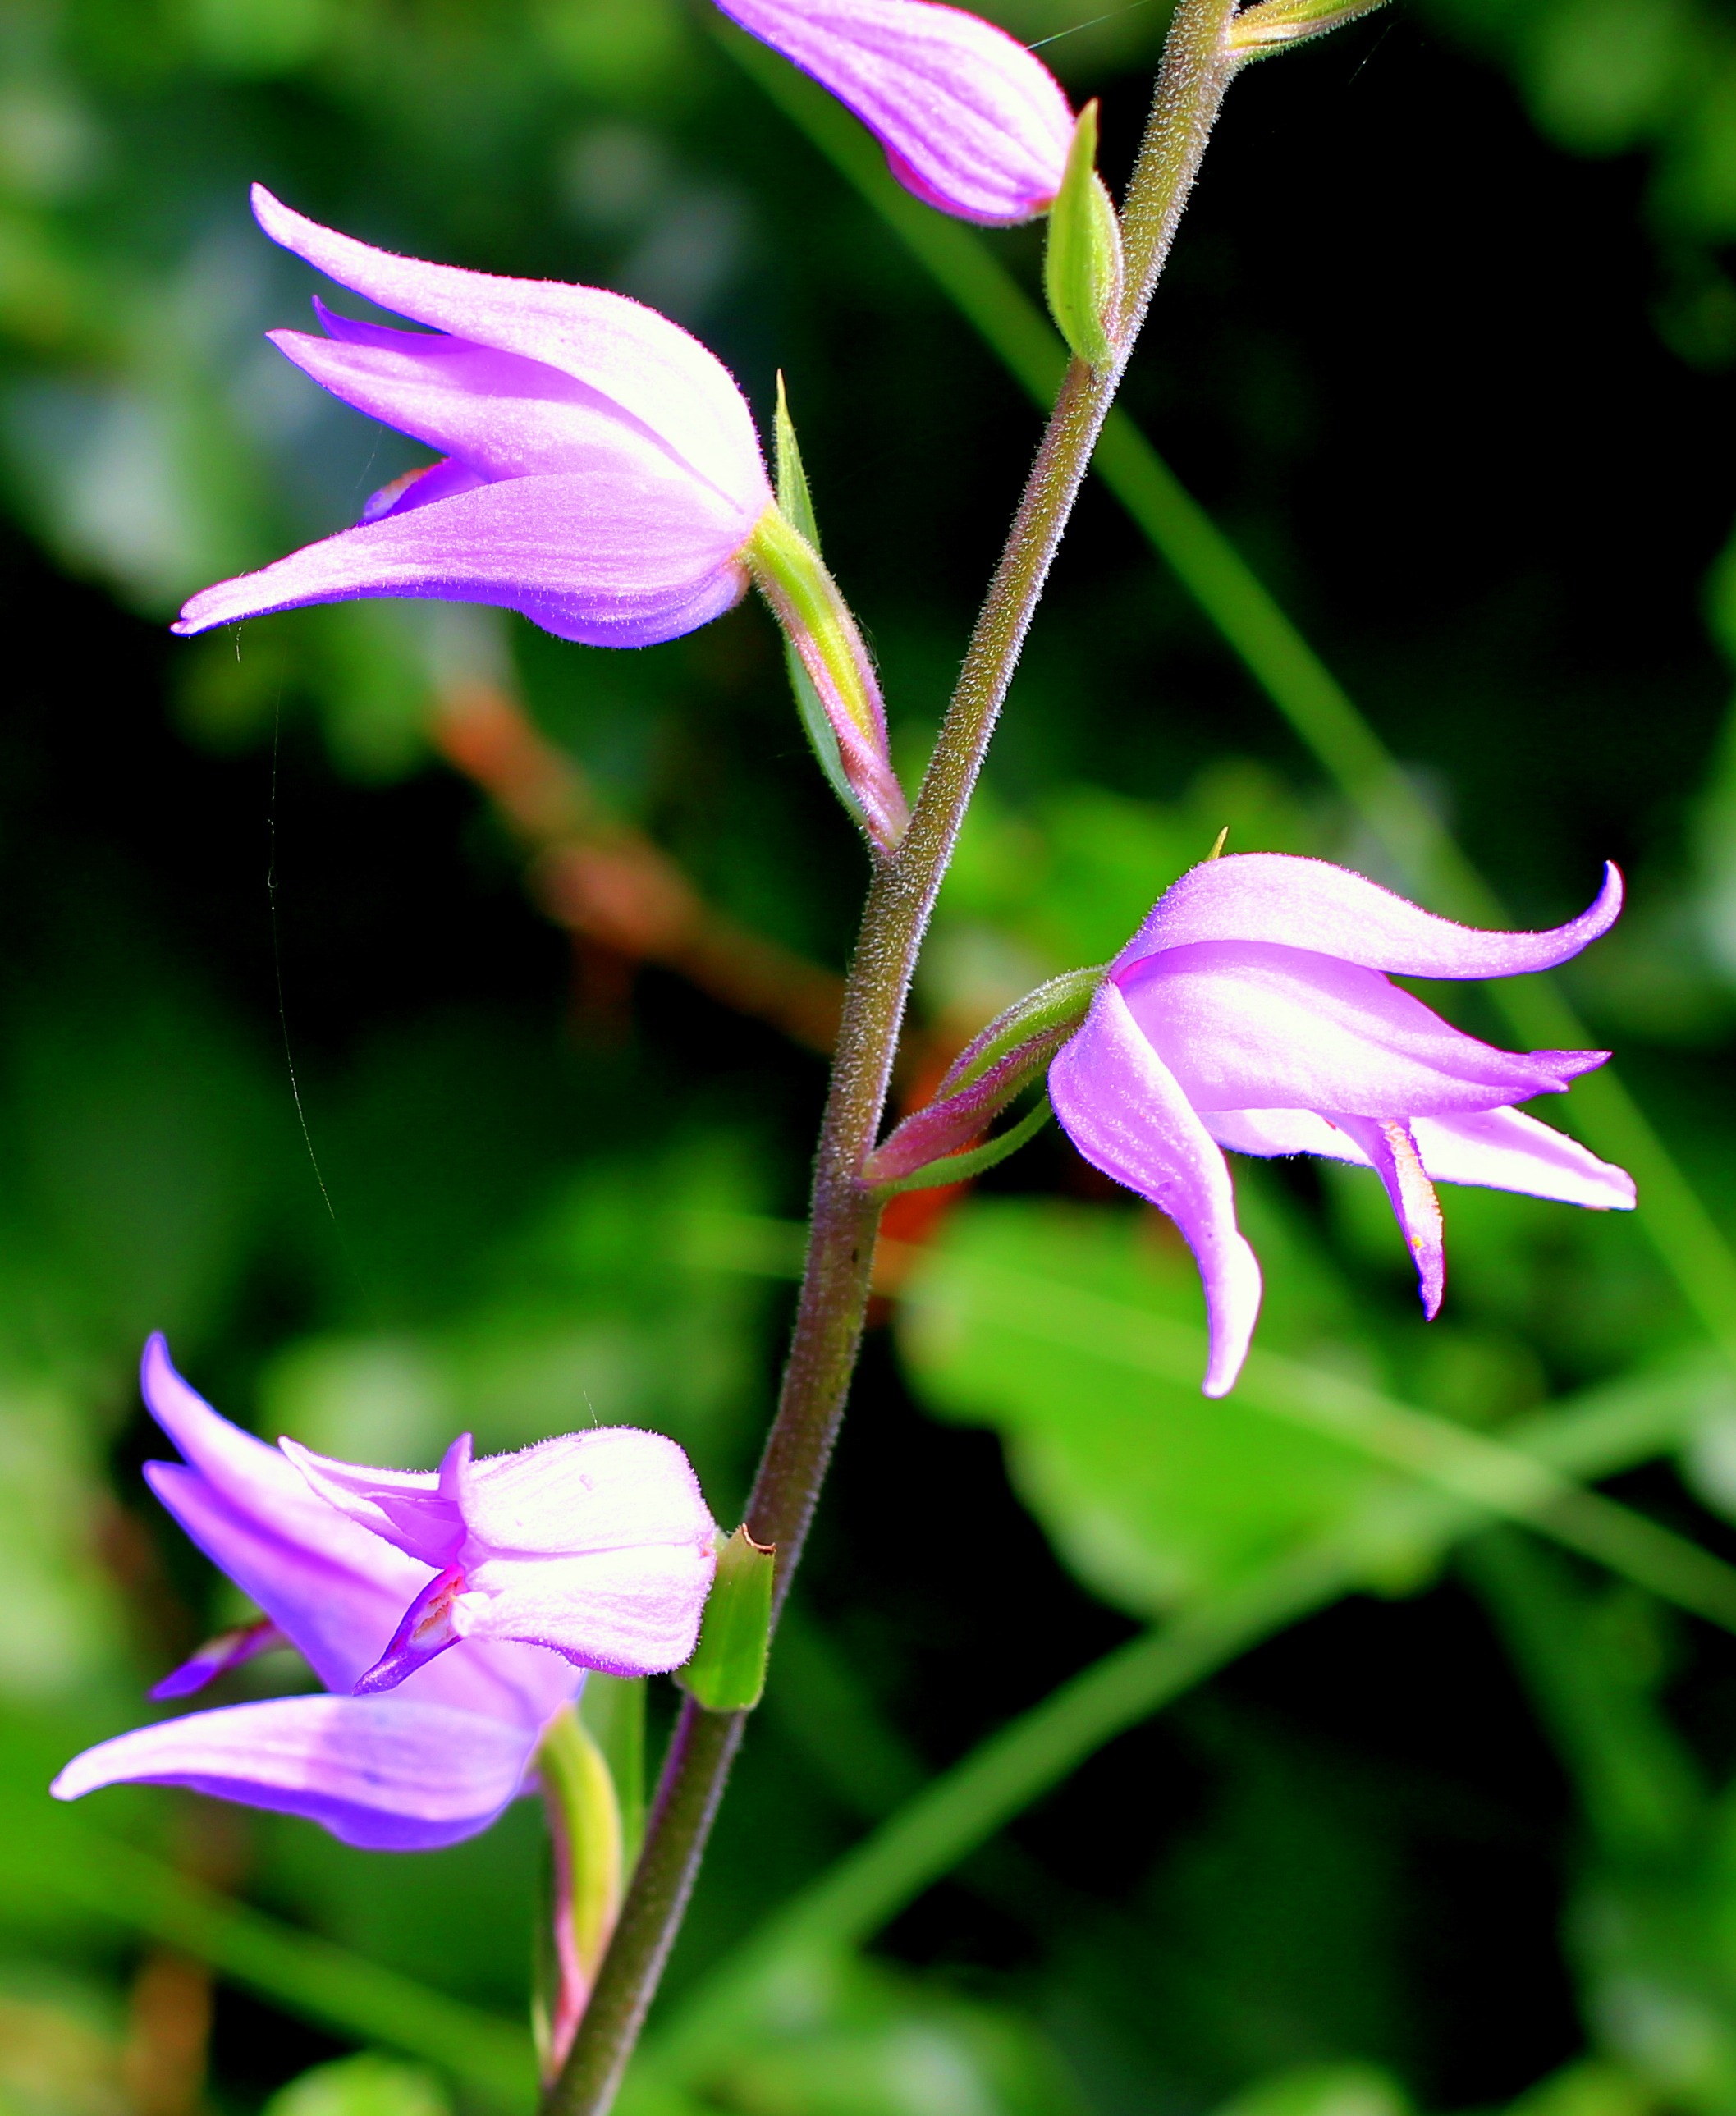
nature, plant, leaf, flower, petal, botany, pink, flora, wild flower, orchid, wildflower, macro photography, flowering plant, bellflower family, harebell, plant stem, land plant, canada columbine, red waldv glein